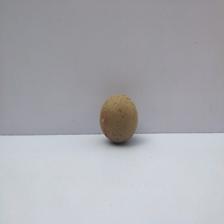
Size: Small